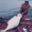
Label: flatfish